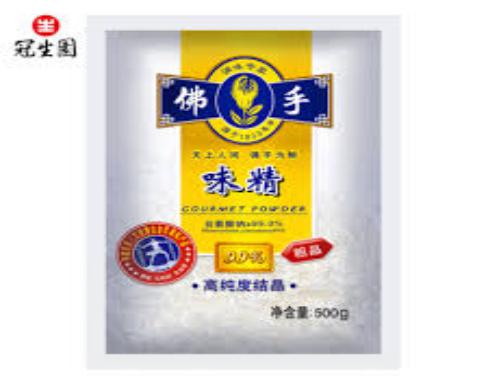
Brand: GuanShengYuan
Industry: Food